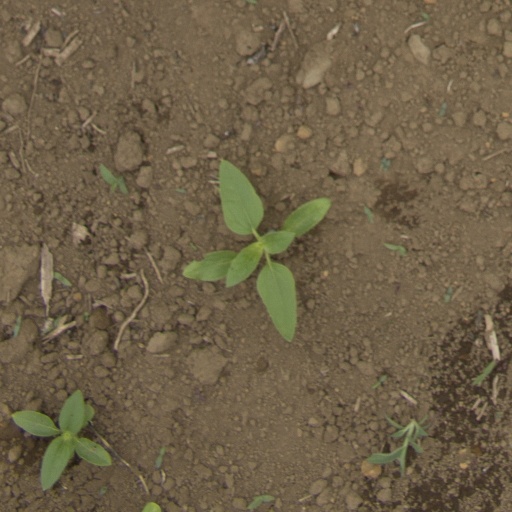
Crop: Jerusalem artichoke